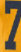
Number: 7